Gobir

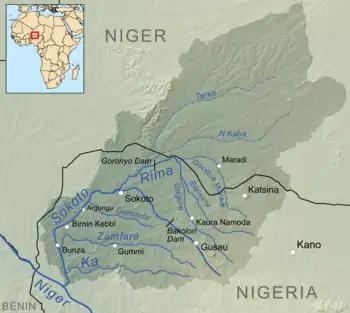
Sokoto-Rima river basin

Soba resumed his wars in the mid-18th century, attacking a former ally, Katsina. While the Gobirawa were engaged in a seven-year siege against the Katsina city of Maradi, Agadez descended upon Goran Rami, the capital of Gobir. The Zamfarawa immediately came to Gobir's aid, secretly surrounding the Agadez forces at night with a fence of thorns before launching an attack.